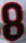
Number: 8